Western culture

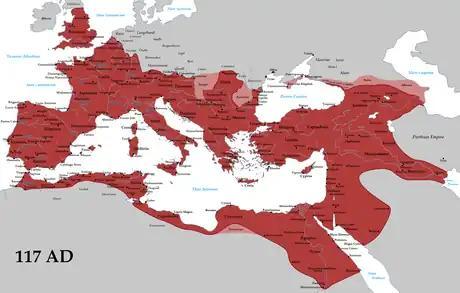
The Roman Empire (red) and its client states (pink) at its greatest extent in 117 AD under emperor Trajan

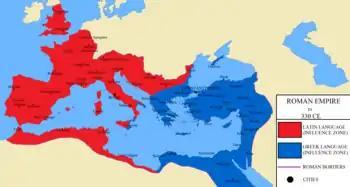
The Roman Empire in 330. The area in red shows the zone of influence of the Latin West, while the area in blue shows the eastern Greek part.

For about five hundred years, the Roman Empire maintained the Greek East and consolidated a Latin West, but an east–west division remained, reflected in many cultural norms of the two areas, including language. Eventually, the empire became increasingly split into a Western and Eastern part, reviving old ideas of a contrast between an advanced East, and a rugged West.